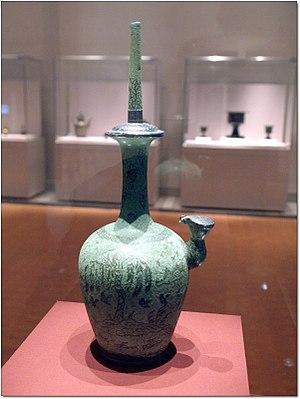
Les trésors nationaux de Corée du Sud sont un ensemble d'objets et de bâtiments qui ont été reconnus par le gouvernement sud-coréen pour leur exceptionnelle valeur historique, artistique et culturelle.